The House of the Spaniard

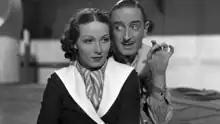
Brigitte Horney and Peter Haddon

The House of the Spaniard is a 1936 British comedy thriller film directed by Reginald Denham and starring Peter Haddon, Brigitte Horney and Allan Jeayes. It is set in Lancashire and Spain, during the ongoing Spanish Civil War. It was shot at Ealing Studios in west London, England, and on location in Lancashire and Spain. Art direction was by Holmes Paul. It was based on a novel of the same title by Arthur Behrend, which was published in 1935.